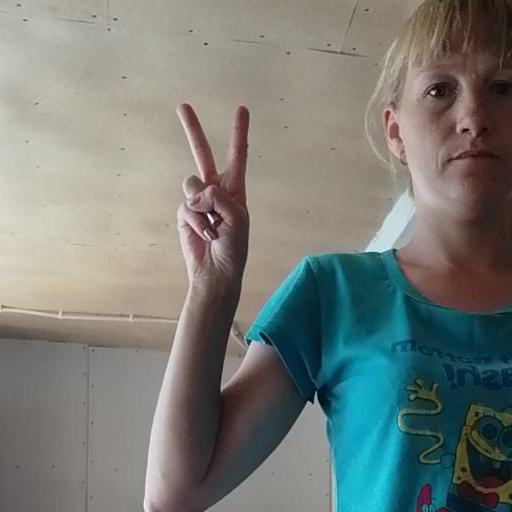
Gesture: peace